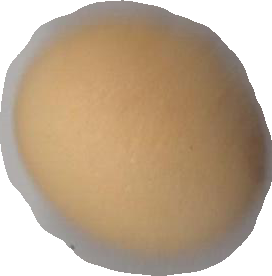
Variety: Dega